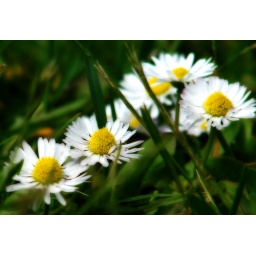
flowers in the grass